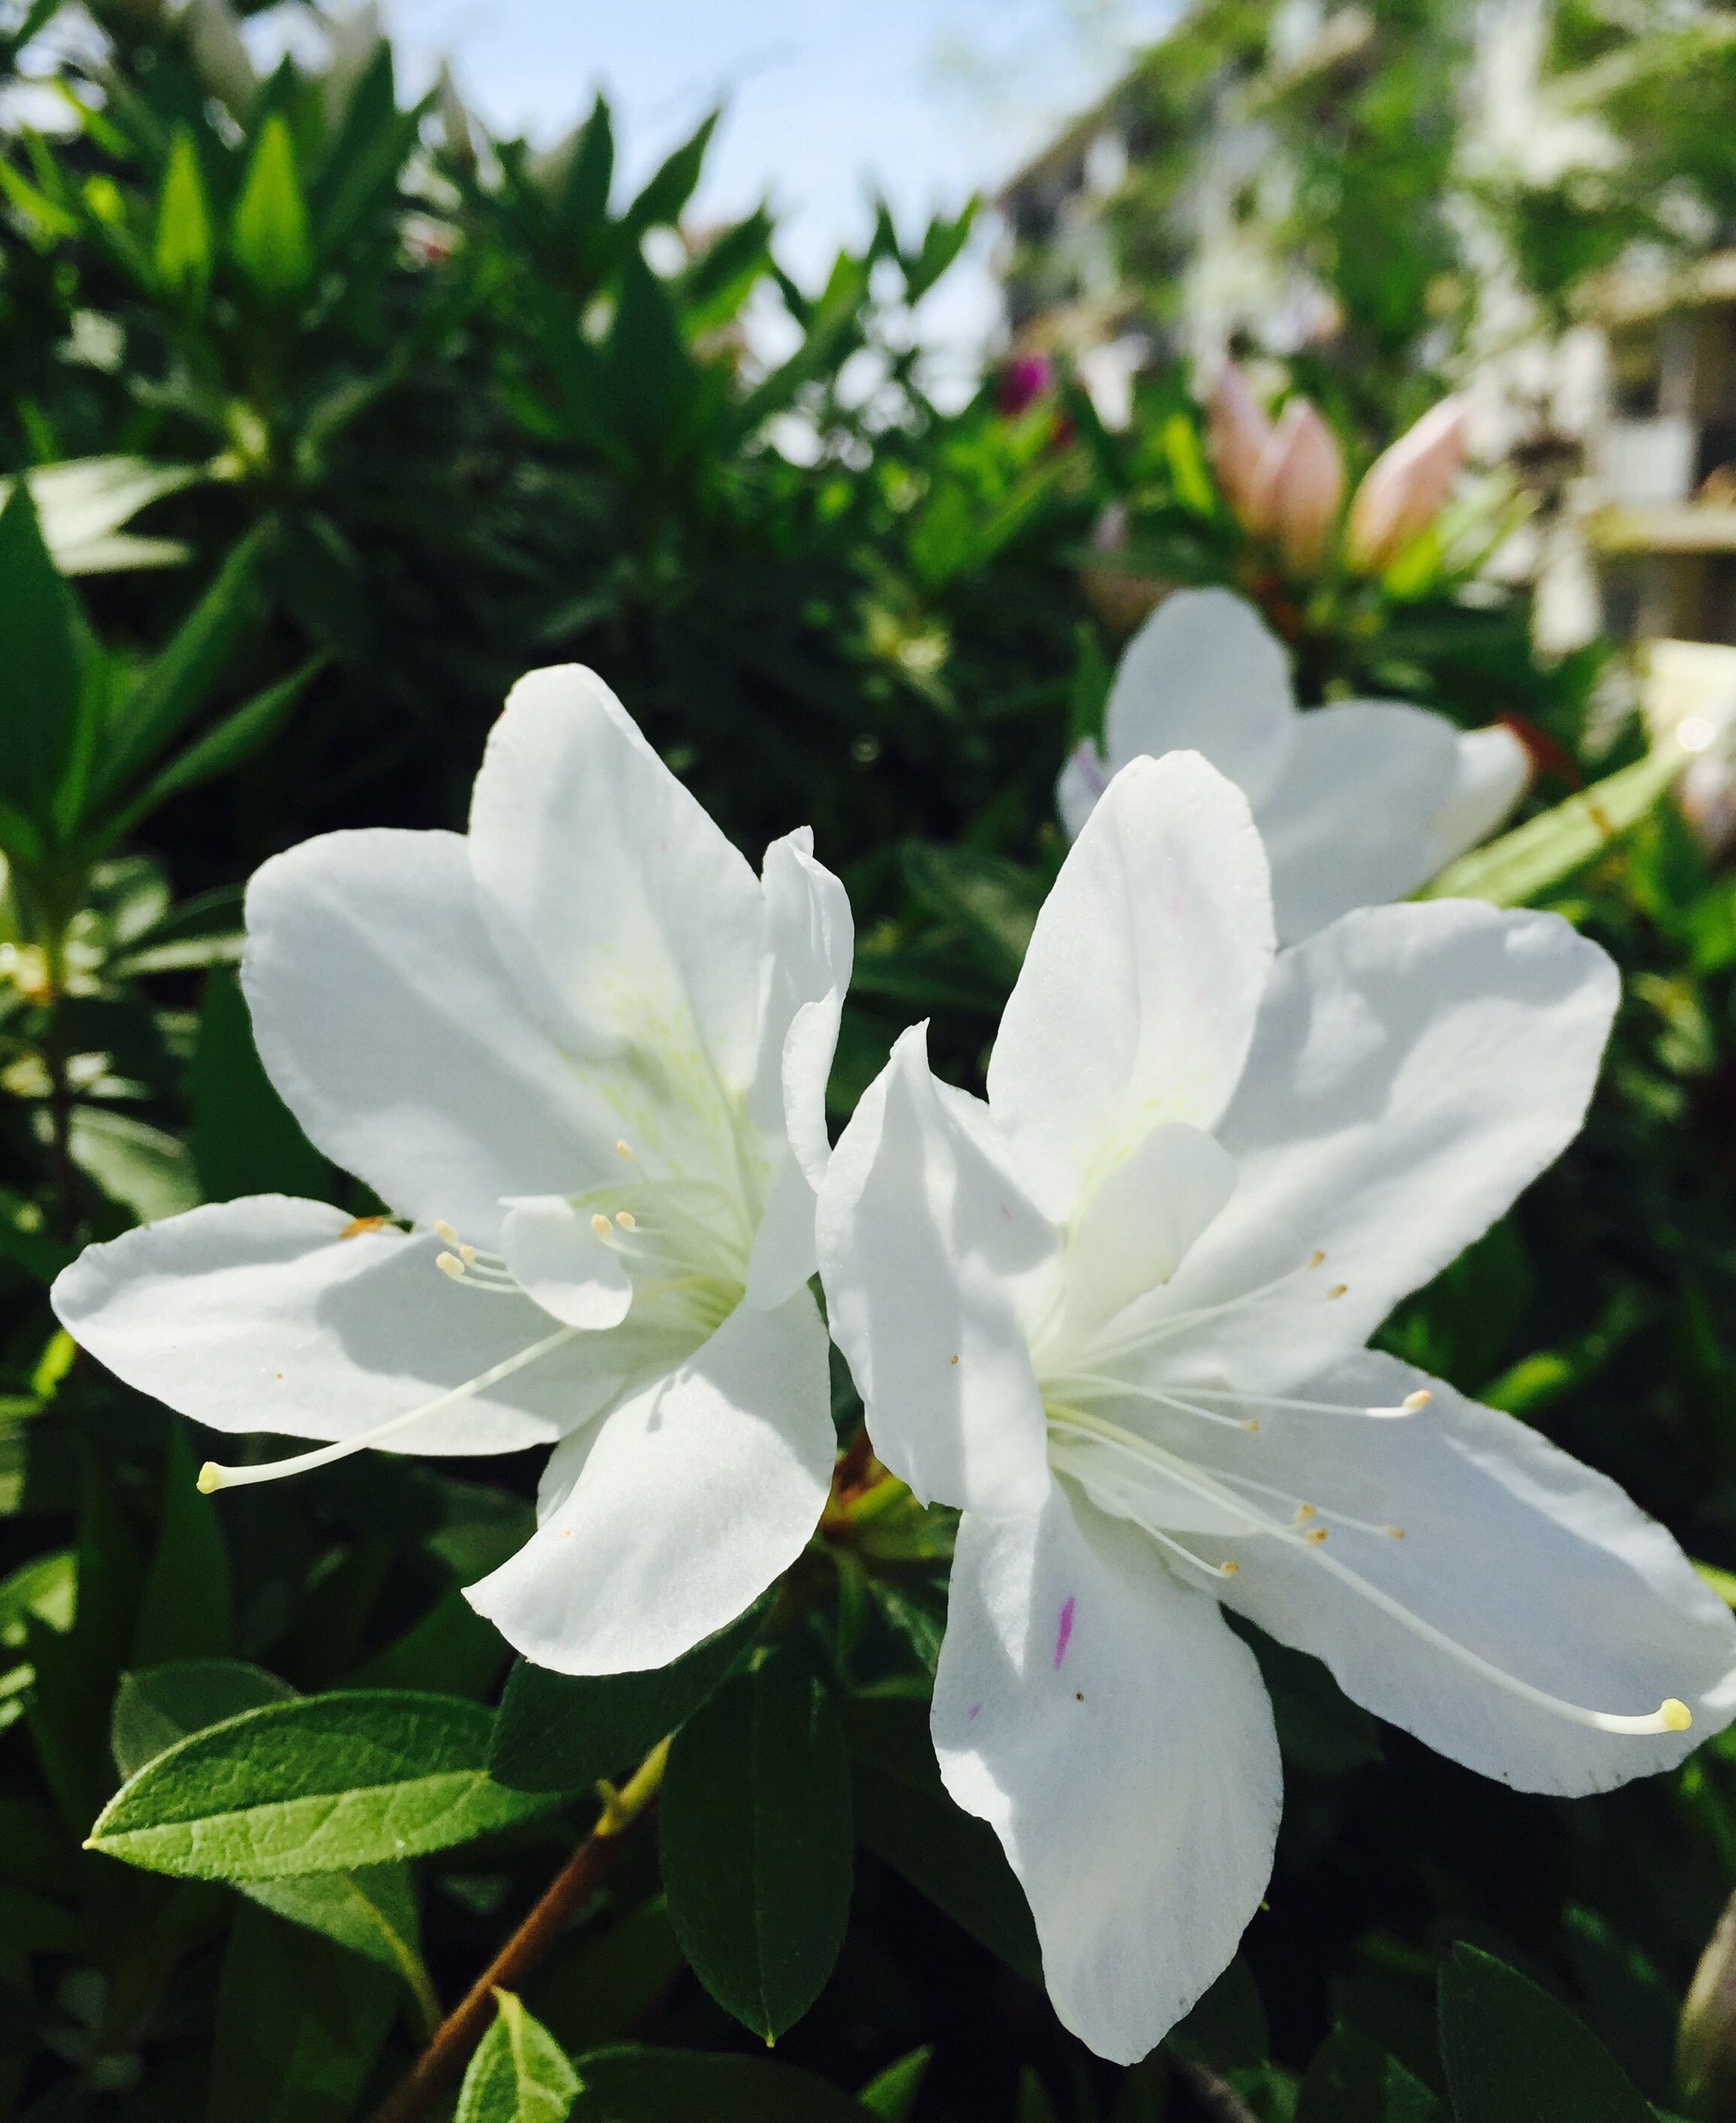
nature, blossom, plant, flower, petal, spring, botany, flora, white flower, shrub, jasmine, flowering plant, land plant